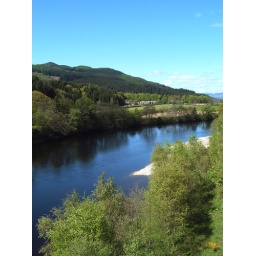
Taken from the road bridge over the Tay near Dunkeld